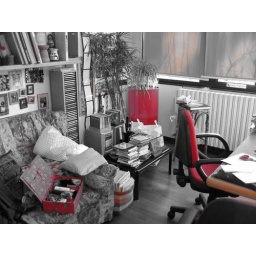
My bedroom in red